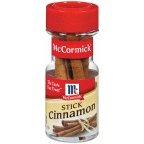
Item Name: McCormick Stick Cinnamon .75OZ (Pack of 18)
Value: 18.0
Unit: Count

Price: 53.24